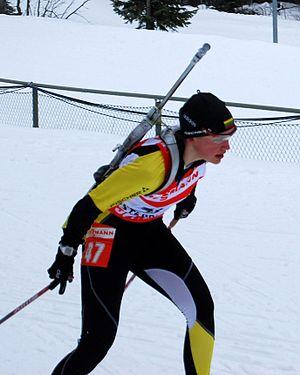
Diana Rasimovičiūtė-Brice, née le 25 février 1984 à Ignalina, est une biathlète lituanienne. Elle a participé à cinq éditions des Jeux olympiques entre 2002 et 2018.